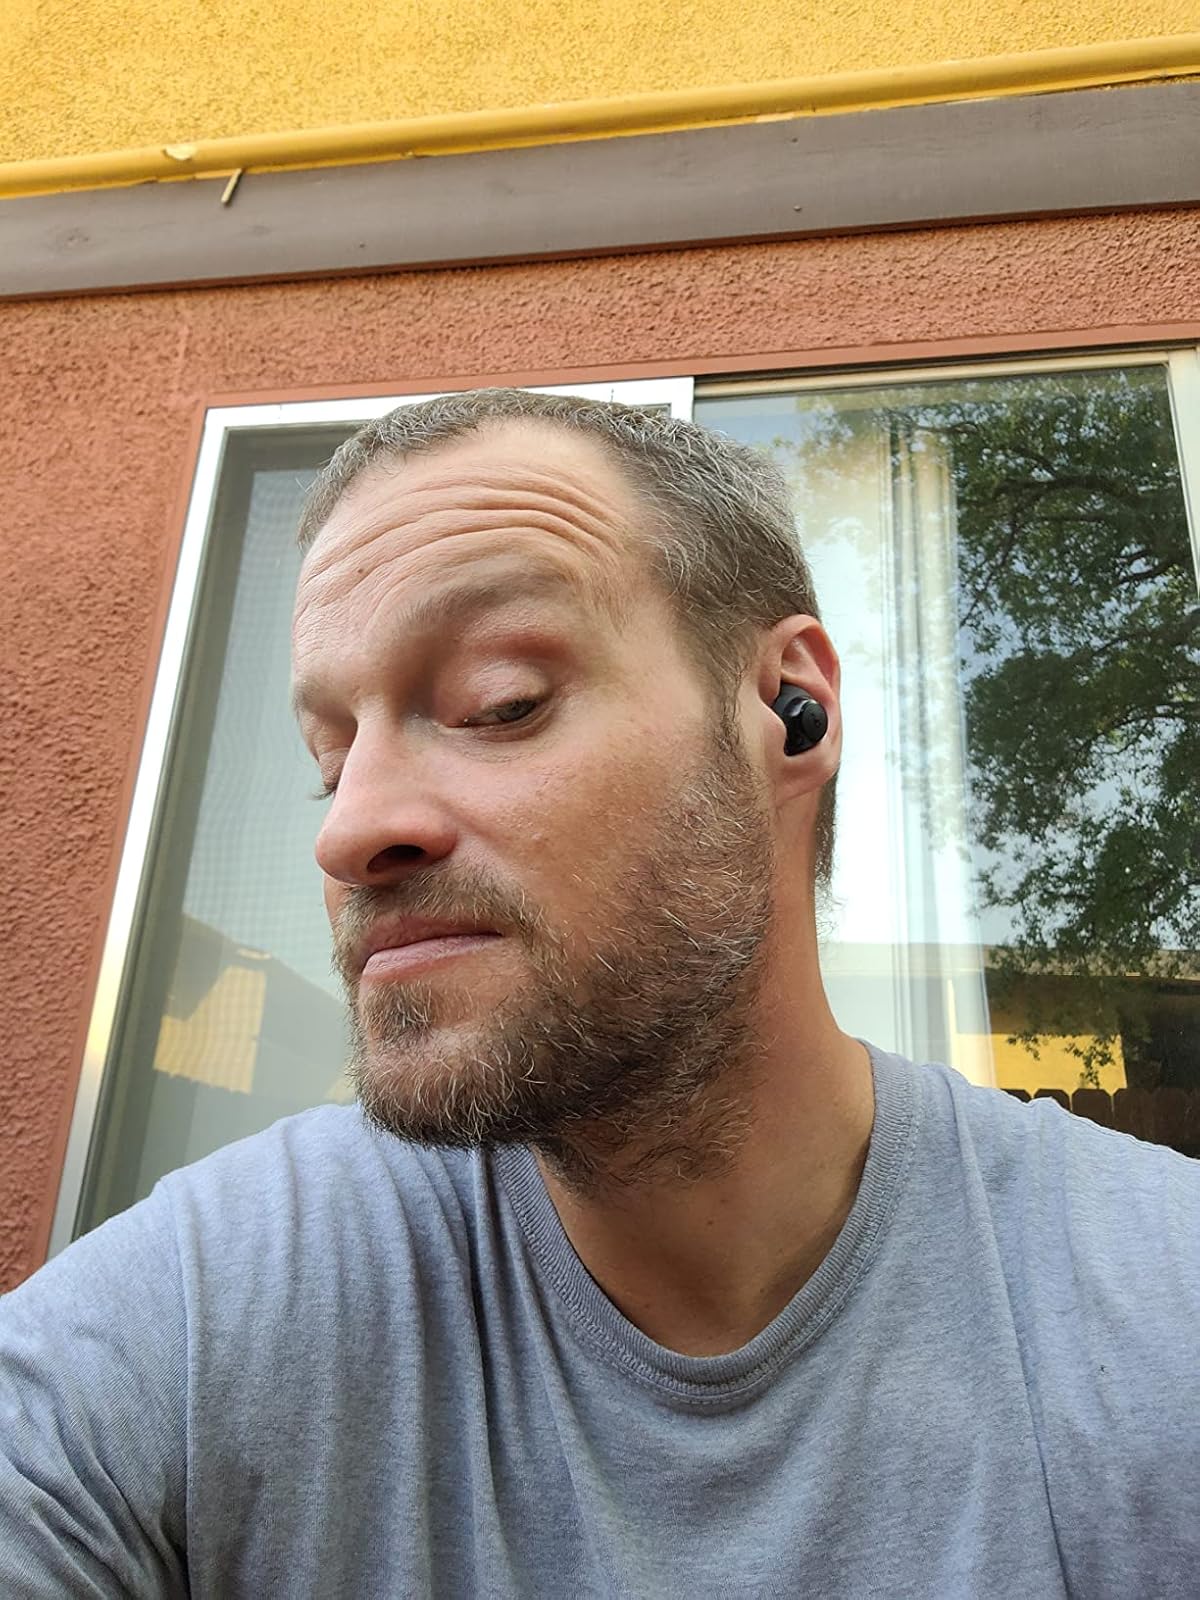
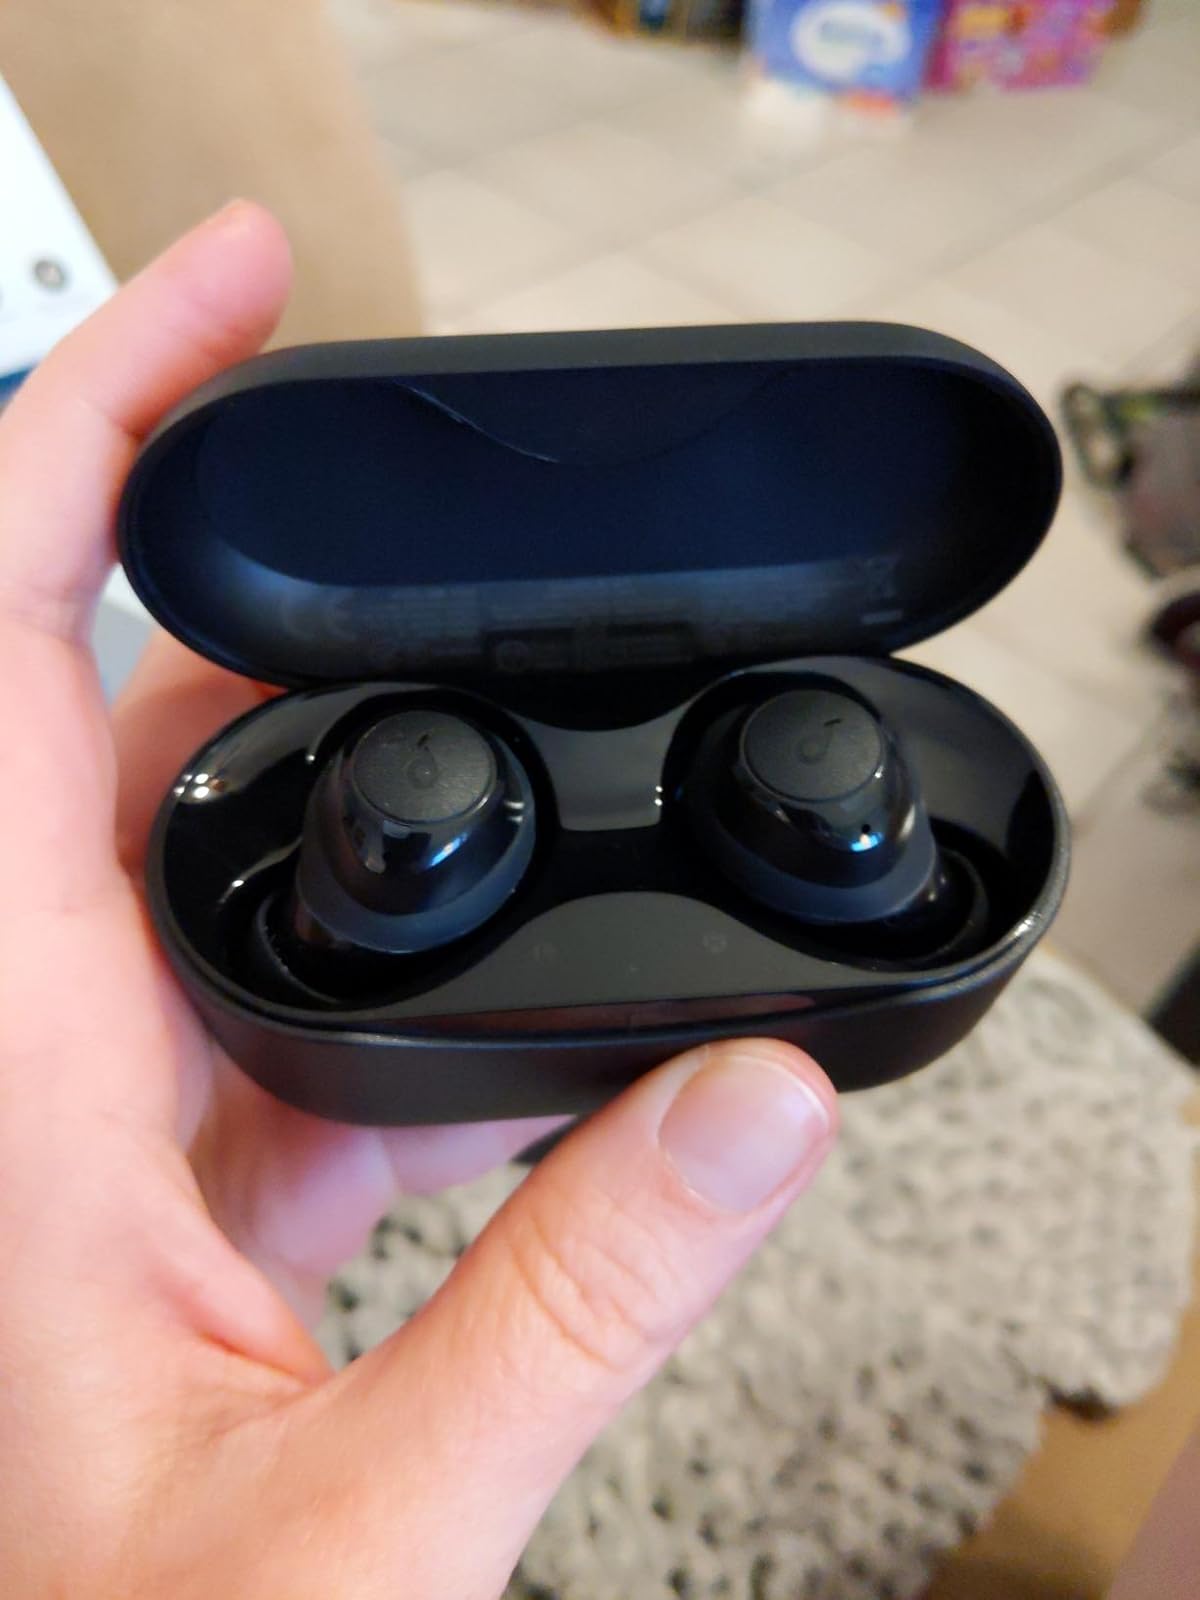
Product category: earbuds
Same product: yes